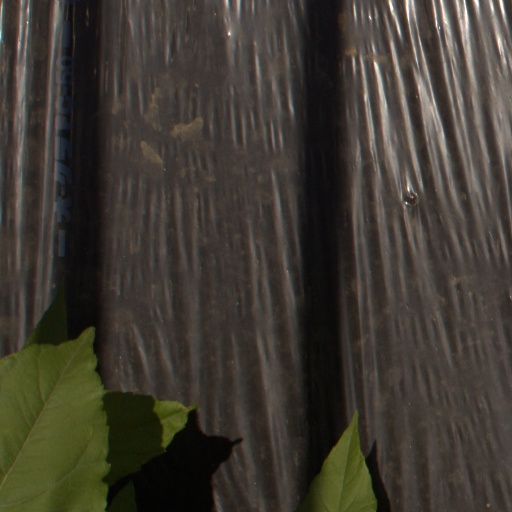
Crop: Jerusalem artichoke